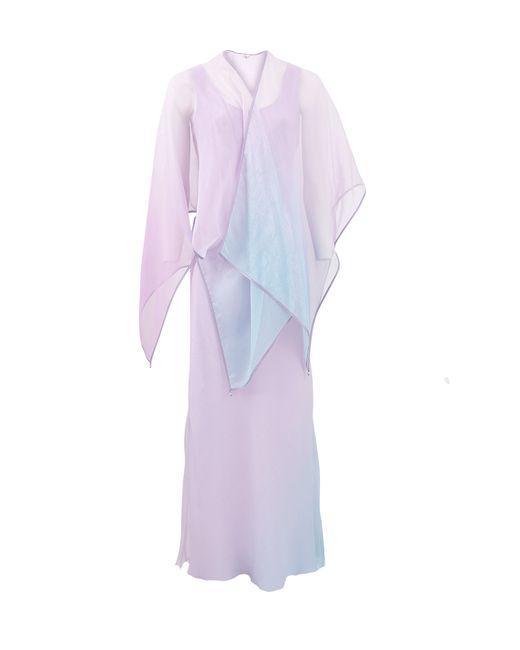
Leinenmaterial modisches Designerkleid Damen transparent